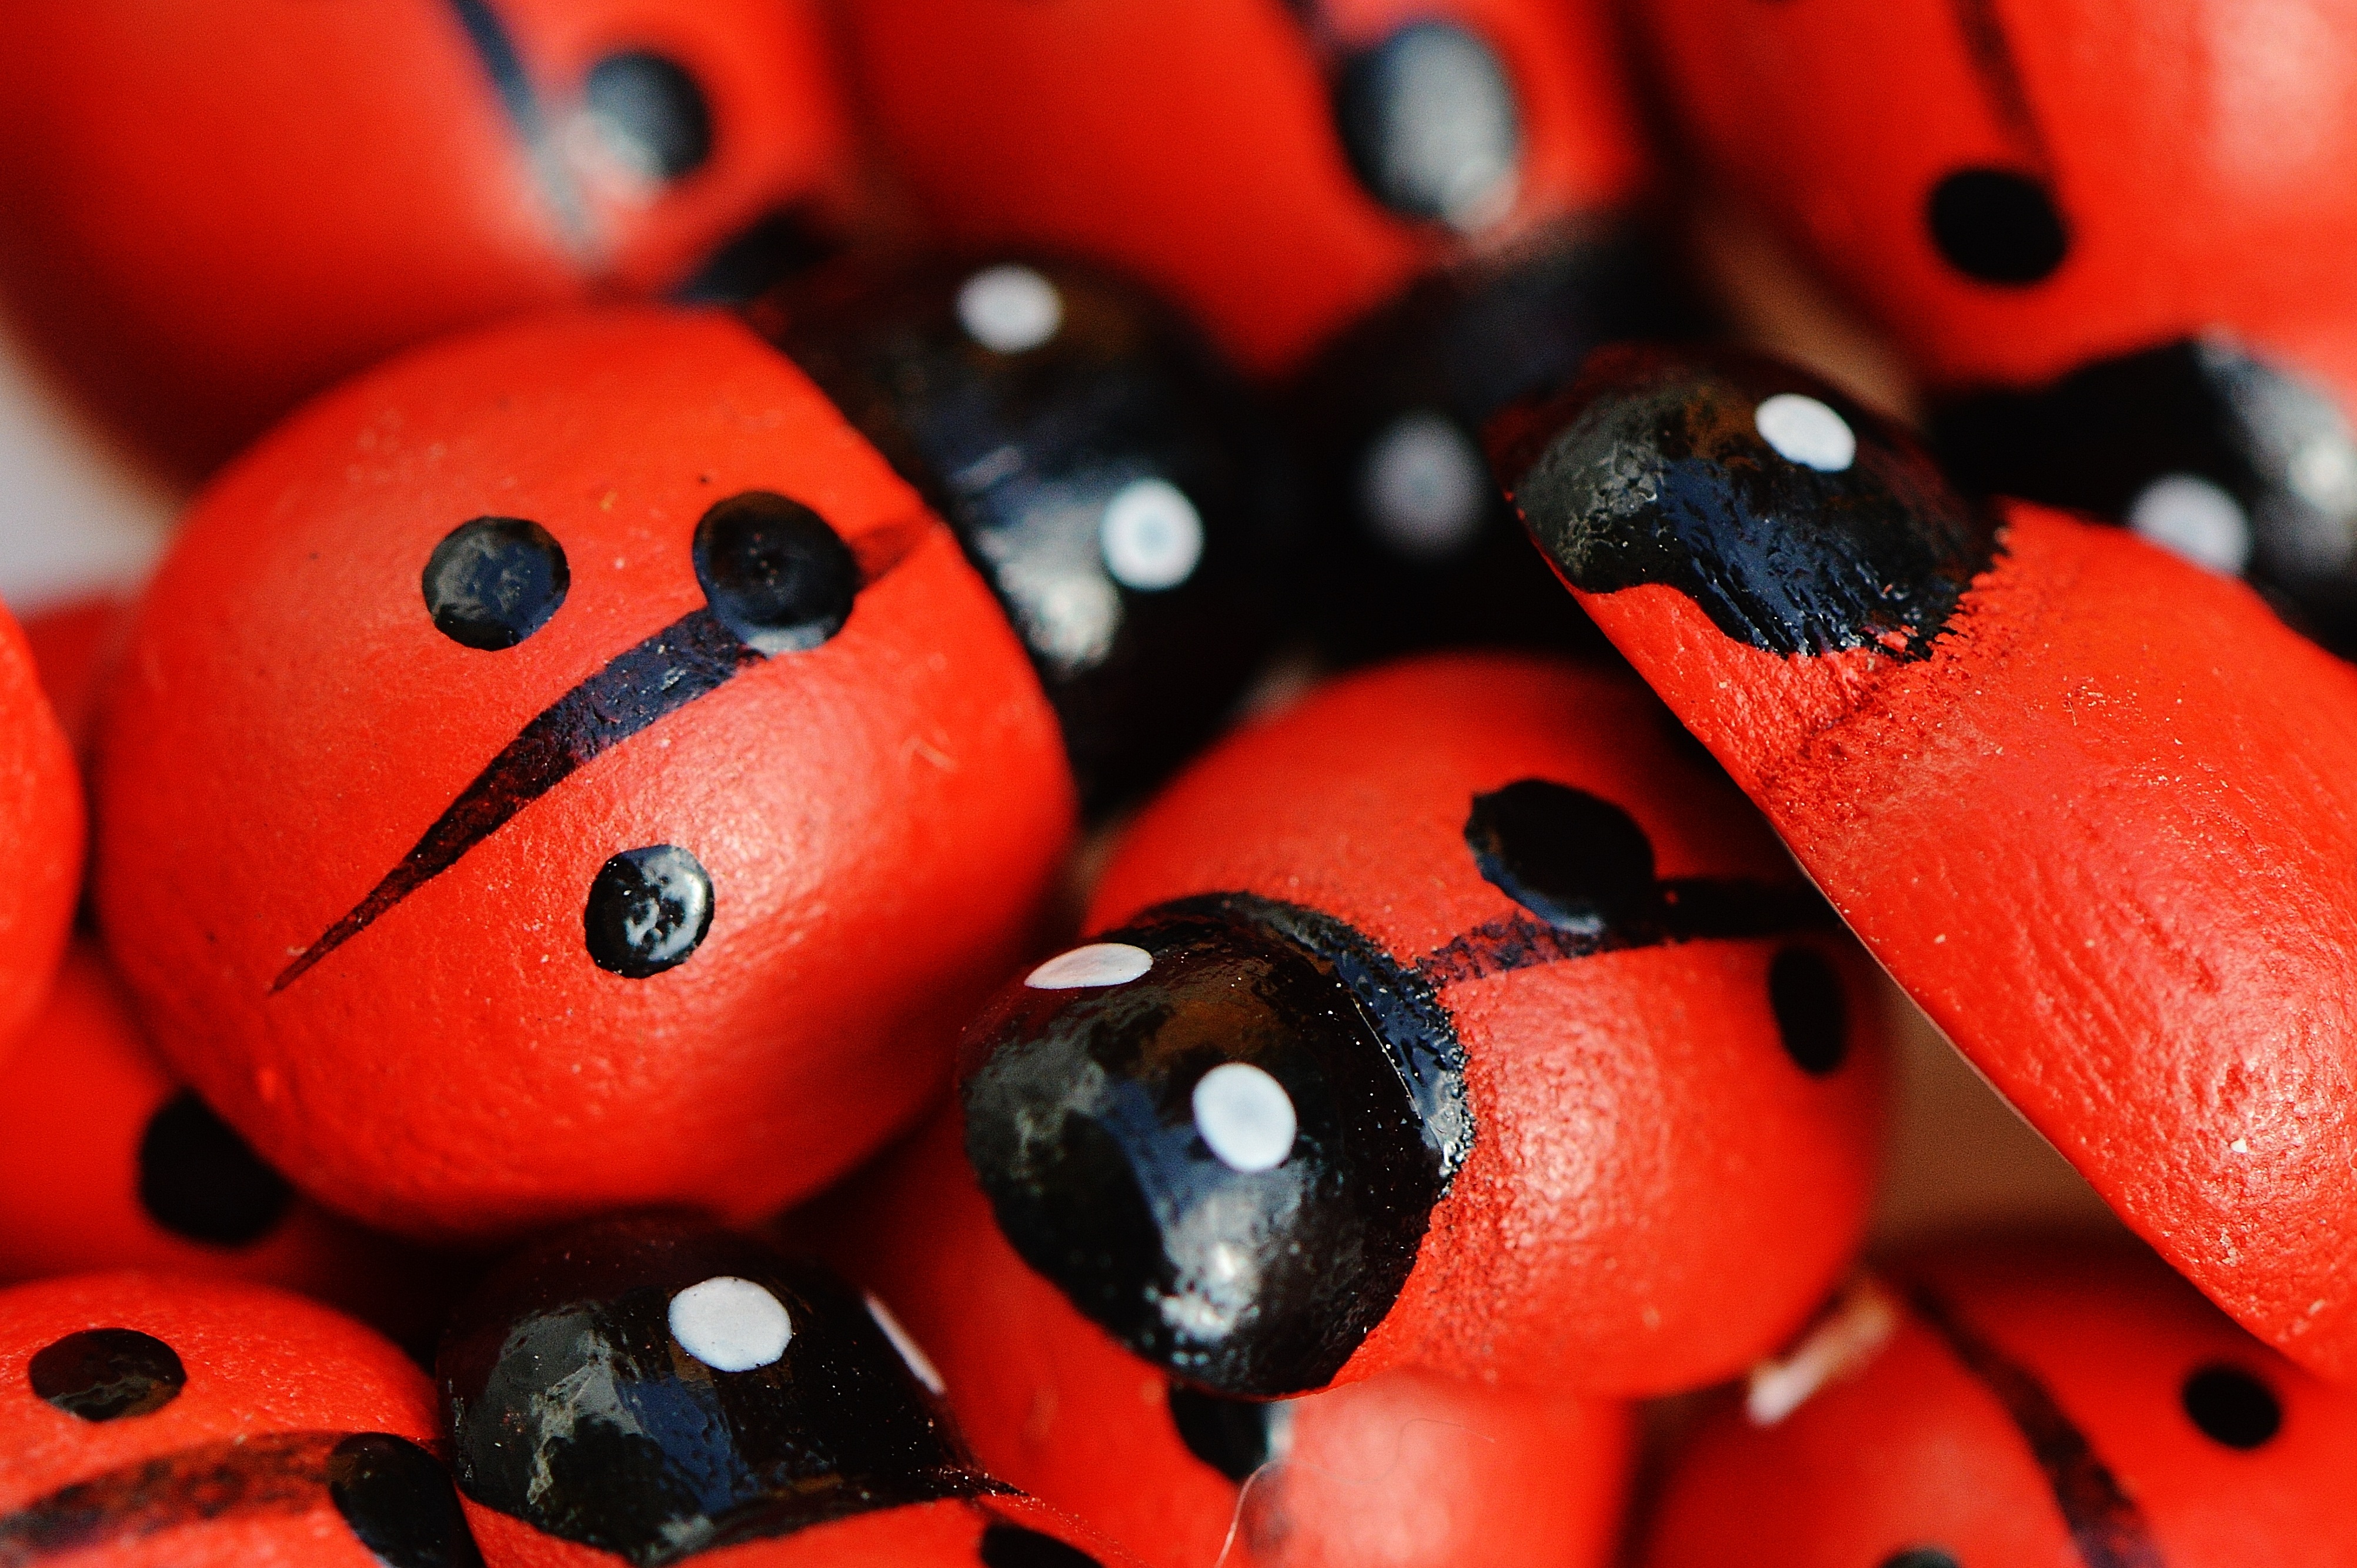
wood, photography, cute, red, color, insect, ladybug, close, ladybird, invertebrate, close up, beetle, luck, points, macro photography, tinker, lucky charm